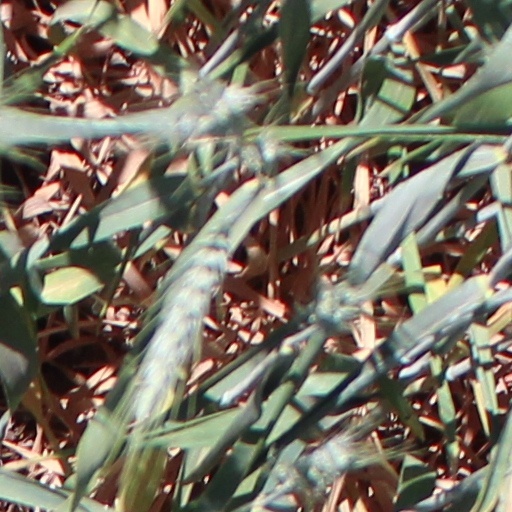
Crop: wheat